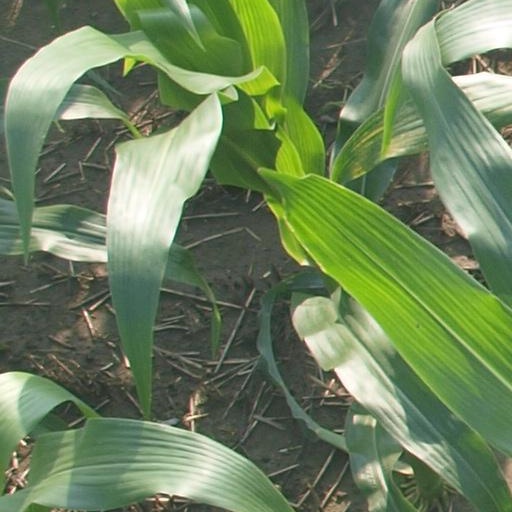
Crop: maize; corn